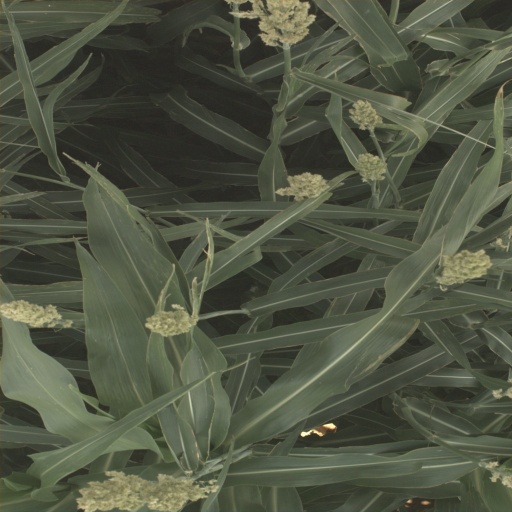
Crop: sorghum